Stevenson Macadam

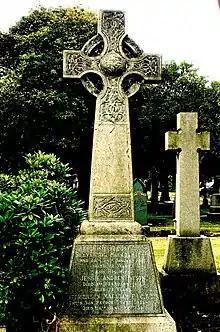
Stevenson Macadam and wife Jessie Andrew Ivison's grave Portobello Cemetery, Edinburgh, Scotland

1854 Fellow (President 1864–5) of the Royal Scottish Society of the Arts (Queen Victoria's consort Prince Albert, as a result of his interest in the subjects, became a regular presence while Dr Stevenson Macadam was president).